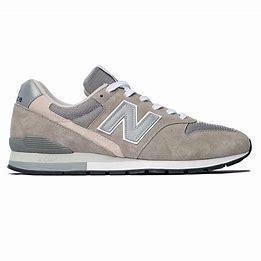
Brand: New
Model: Balance New Balance 996